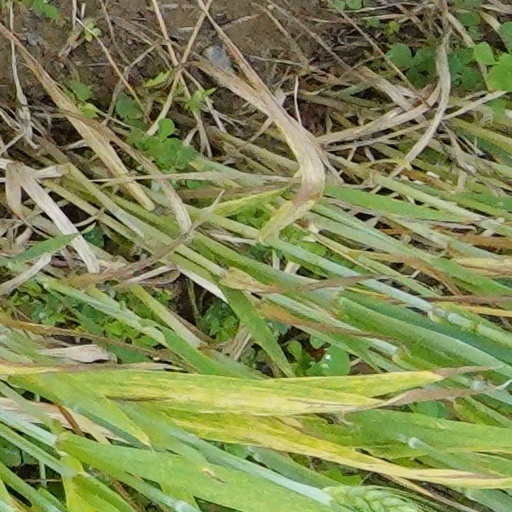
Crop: wheat